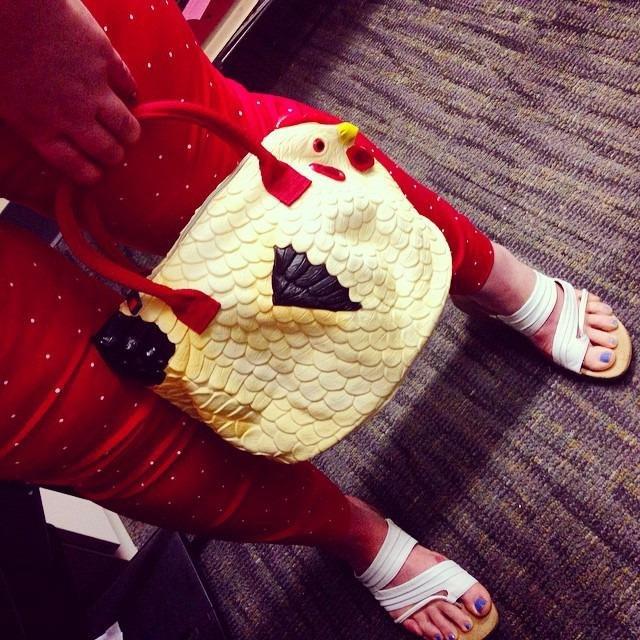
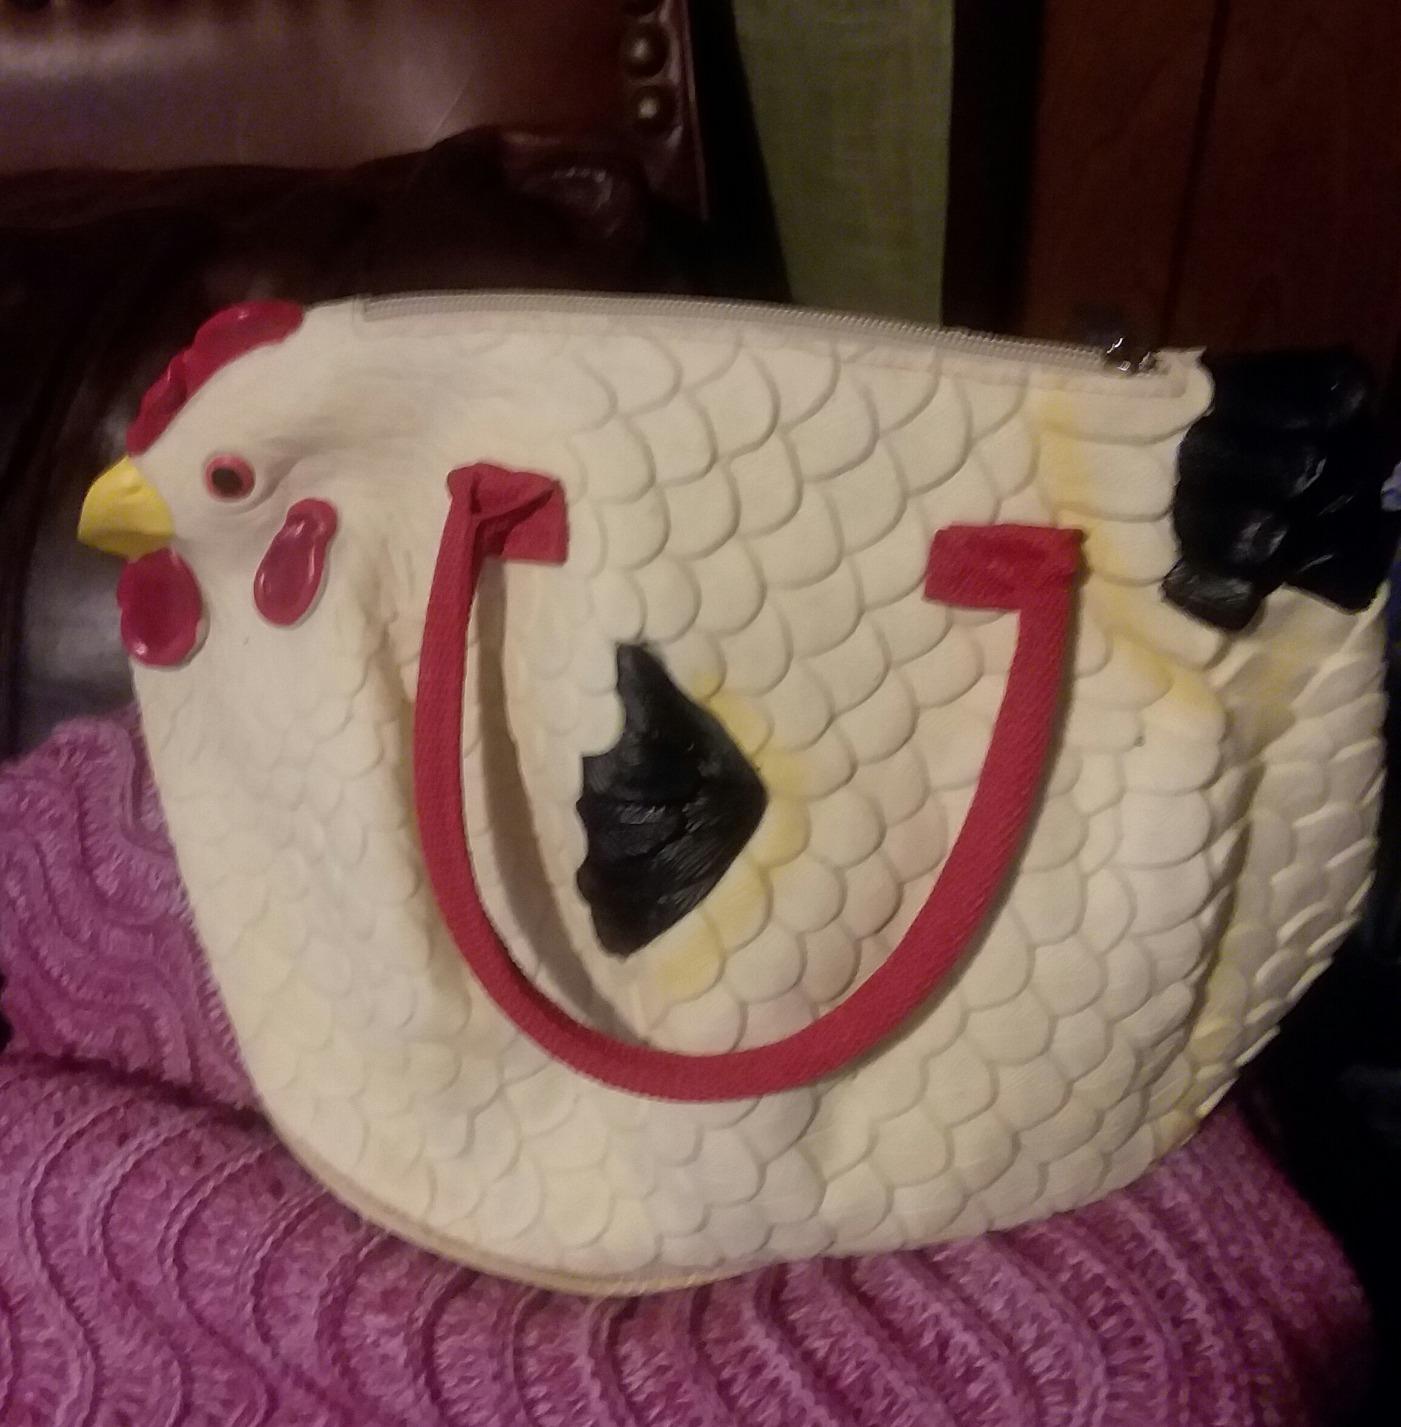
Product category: accessories_handbag
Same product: yes